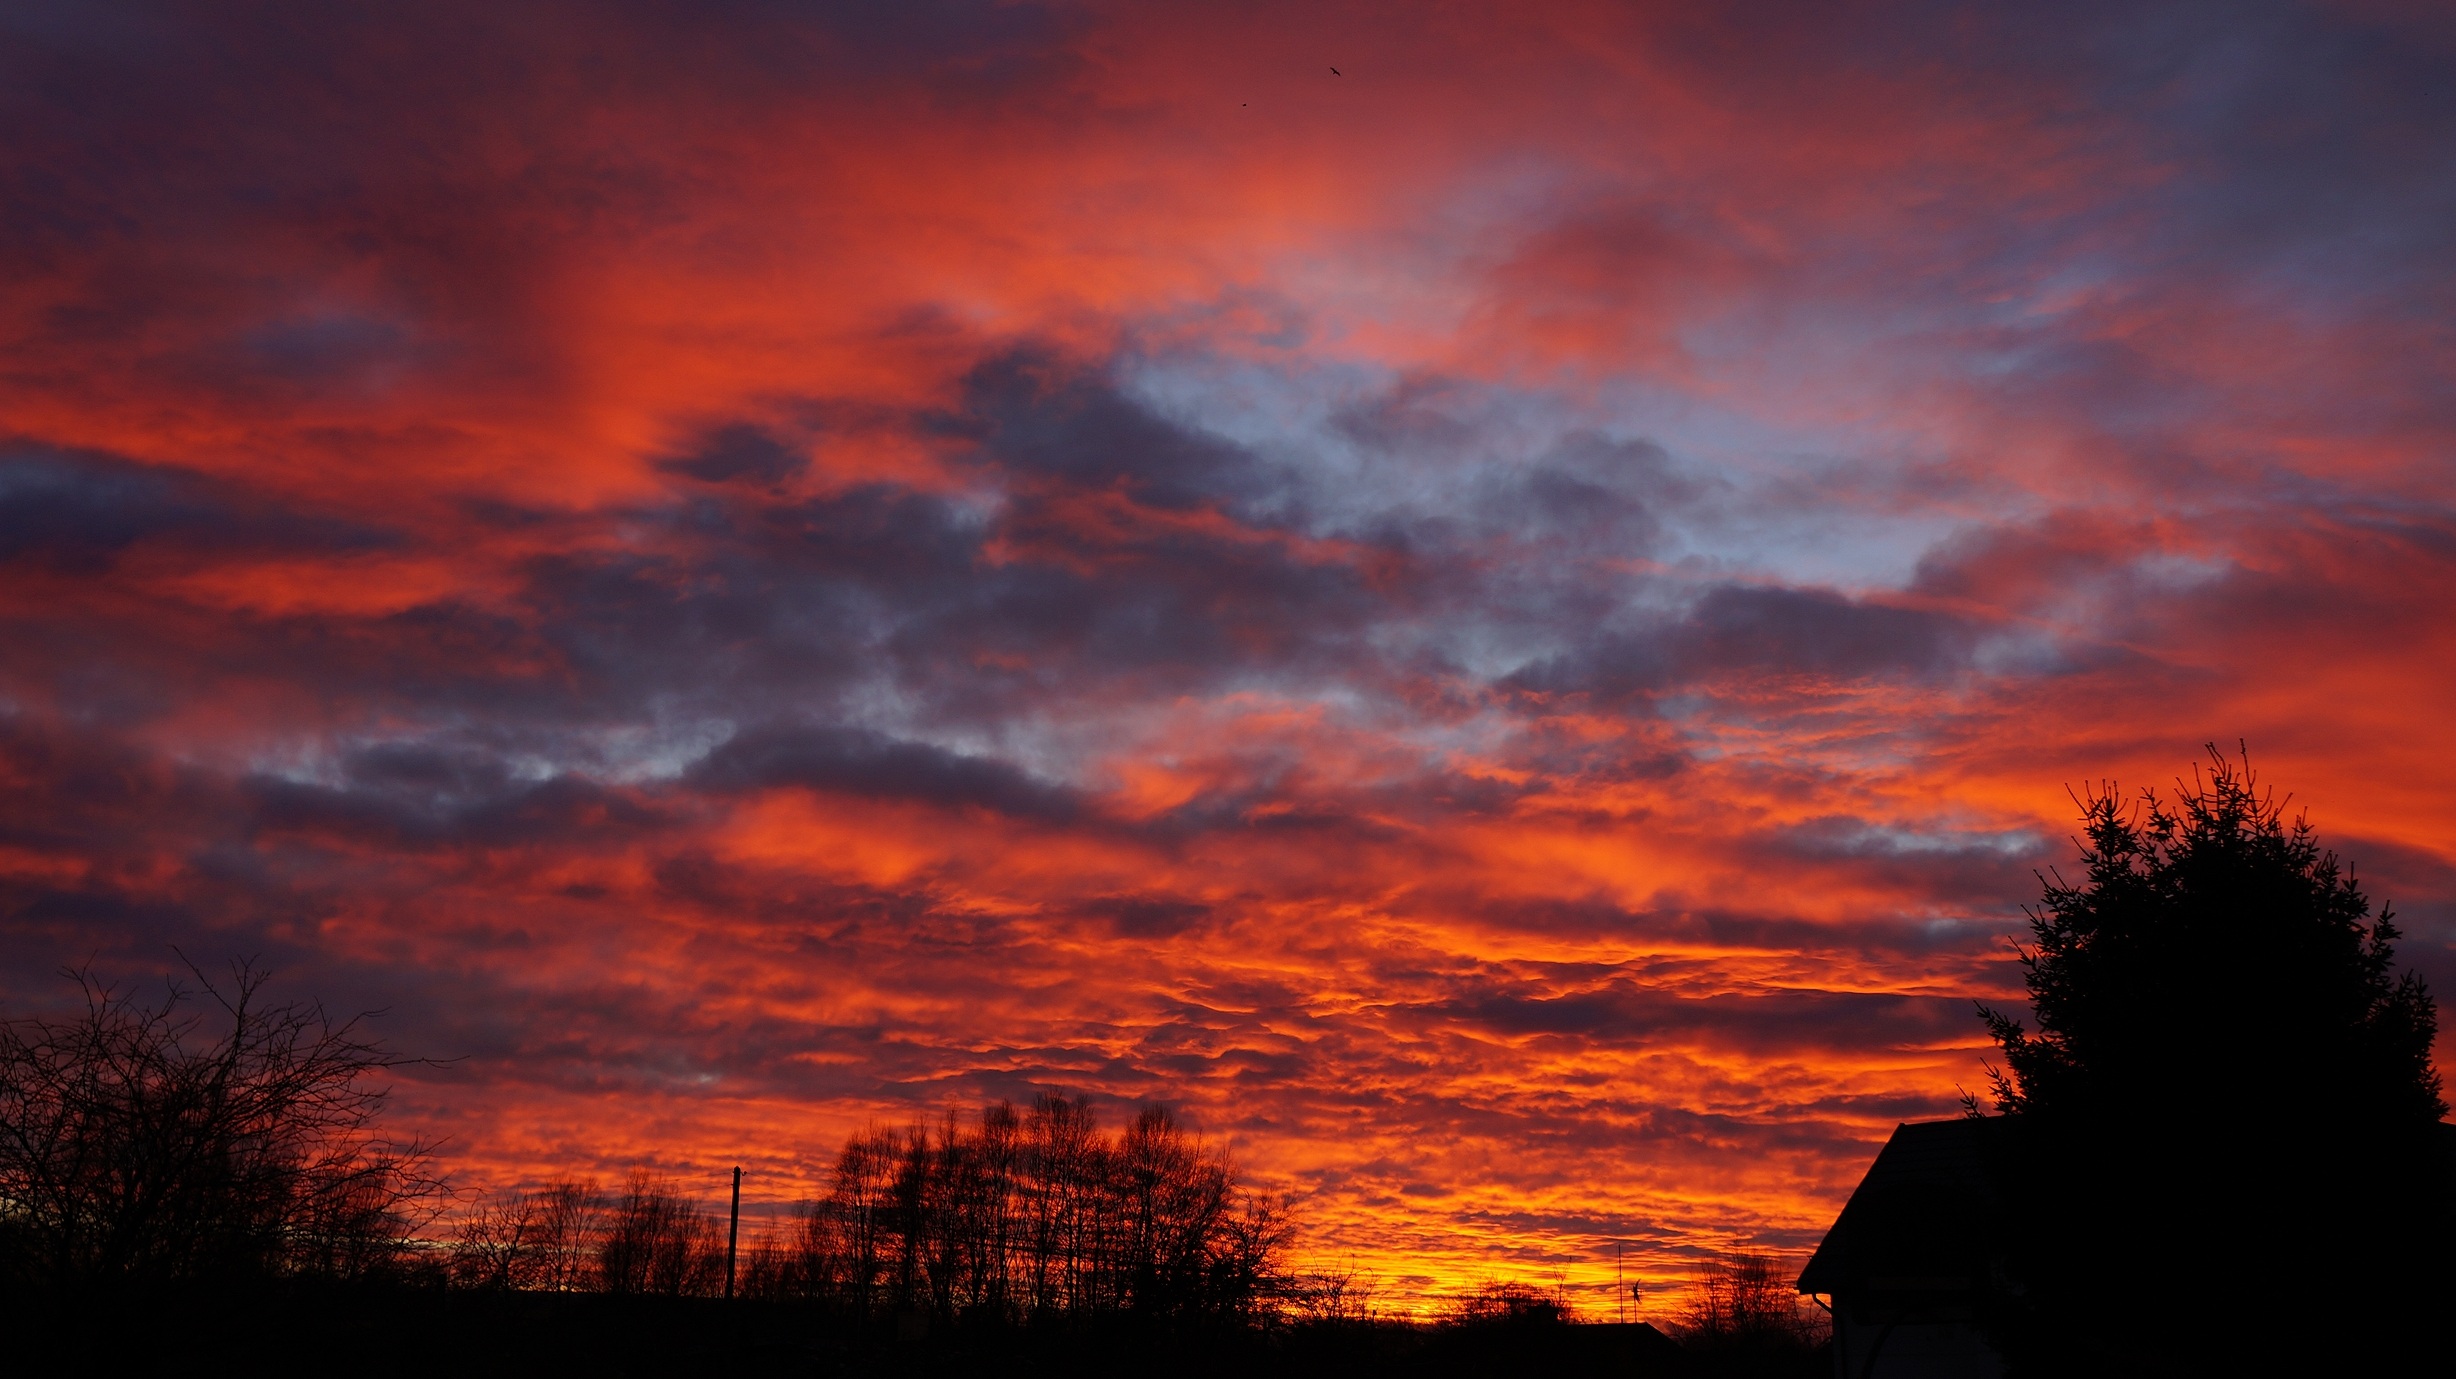
landscape, tree, nature, horizon, cloud, sky, sun, sunrise, sunset, sunlight, morning, view, dawn, atmosphere, dusk, daytime, evening, twilight, red, cumulus, clouds, afterglow, phenomenon, meteorological phenomenon, atmosphere of earth, computer wallpaper, geological phenomenon, red sky at morning